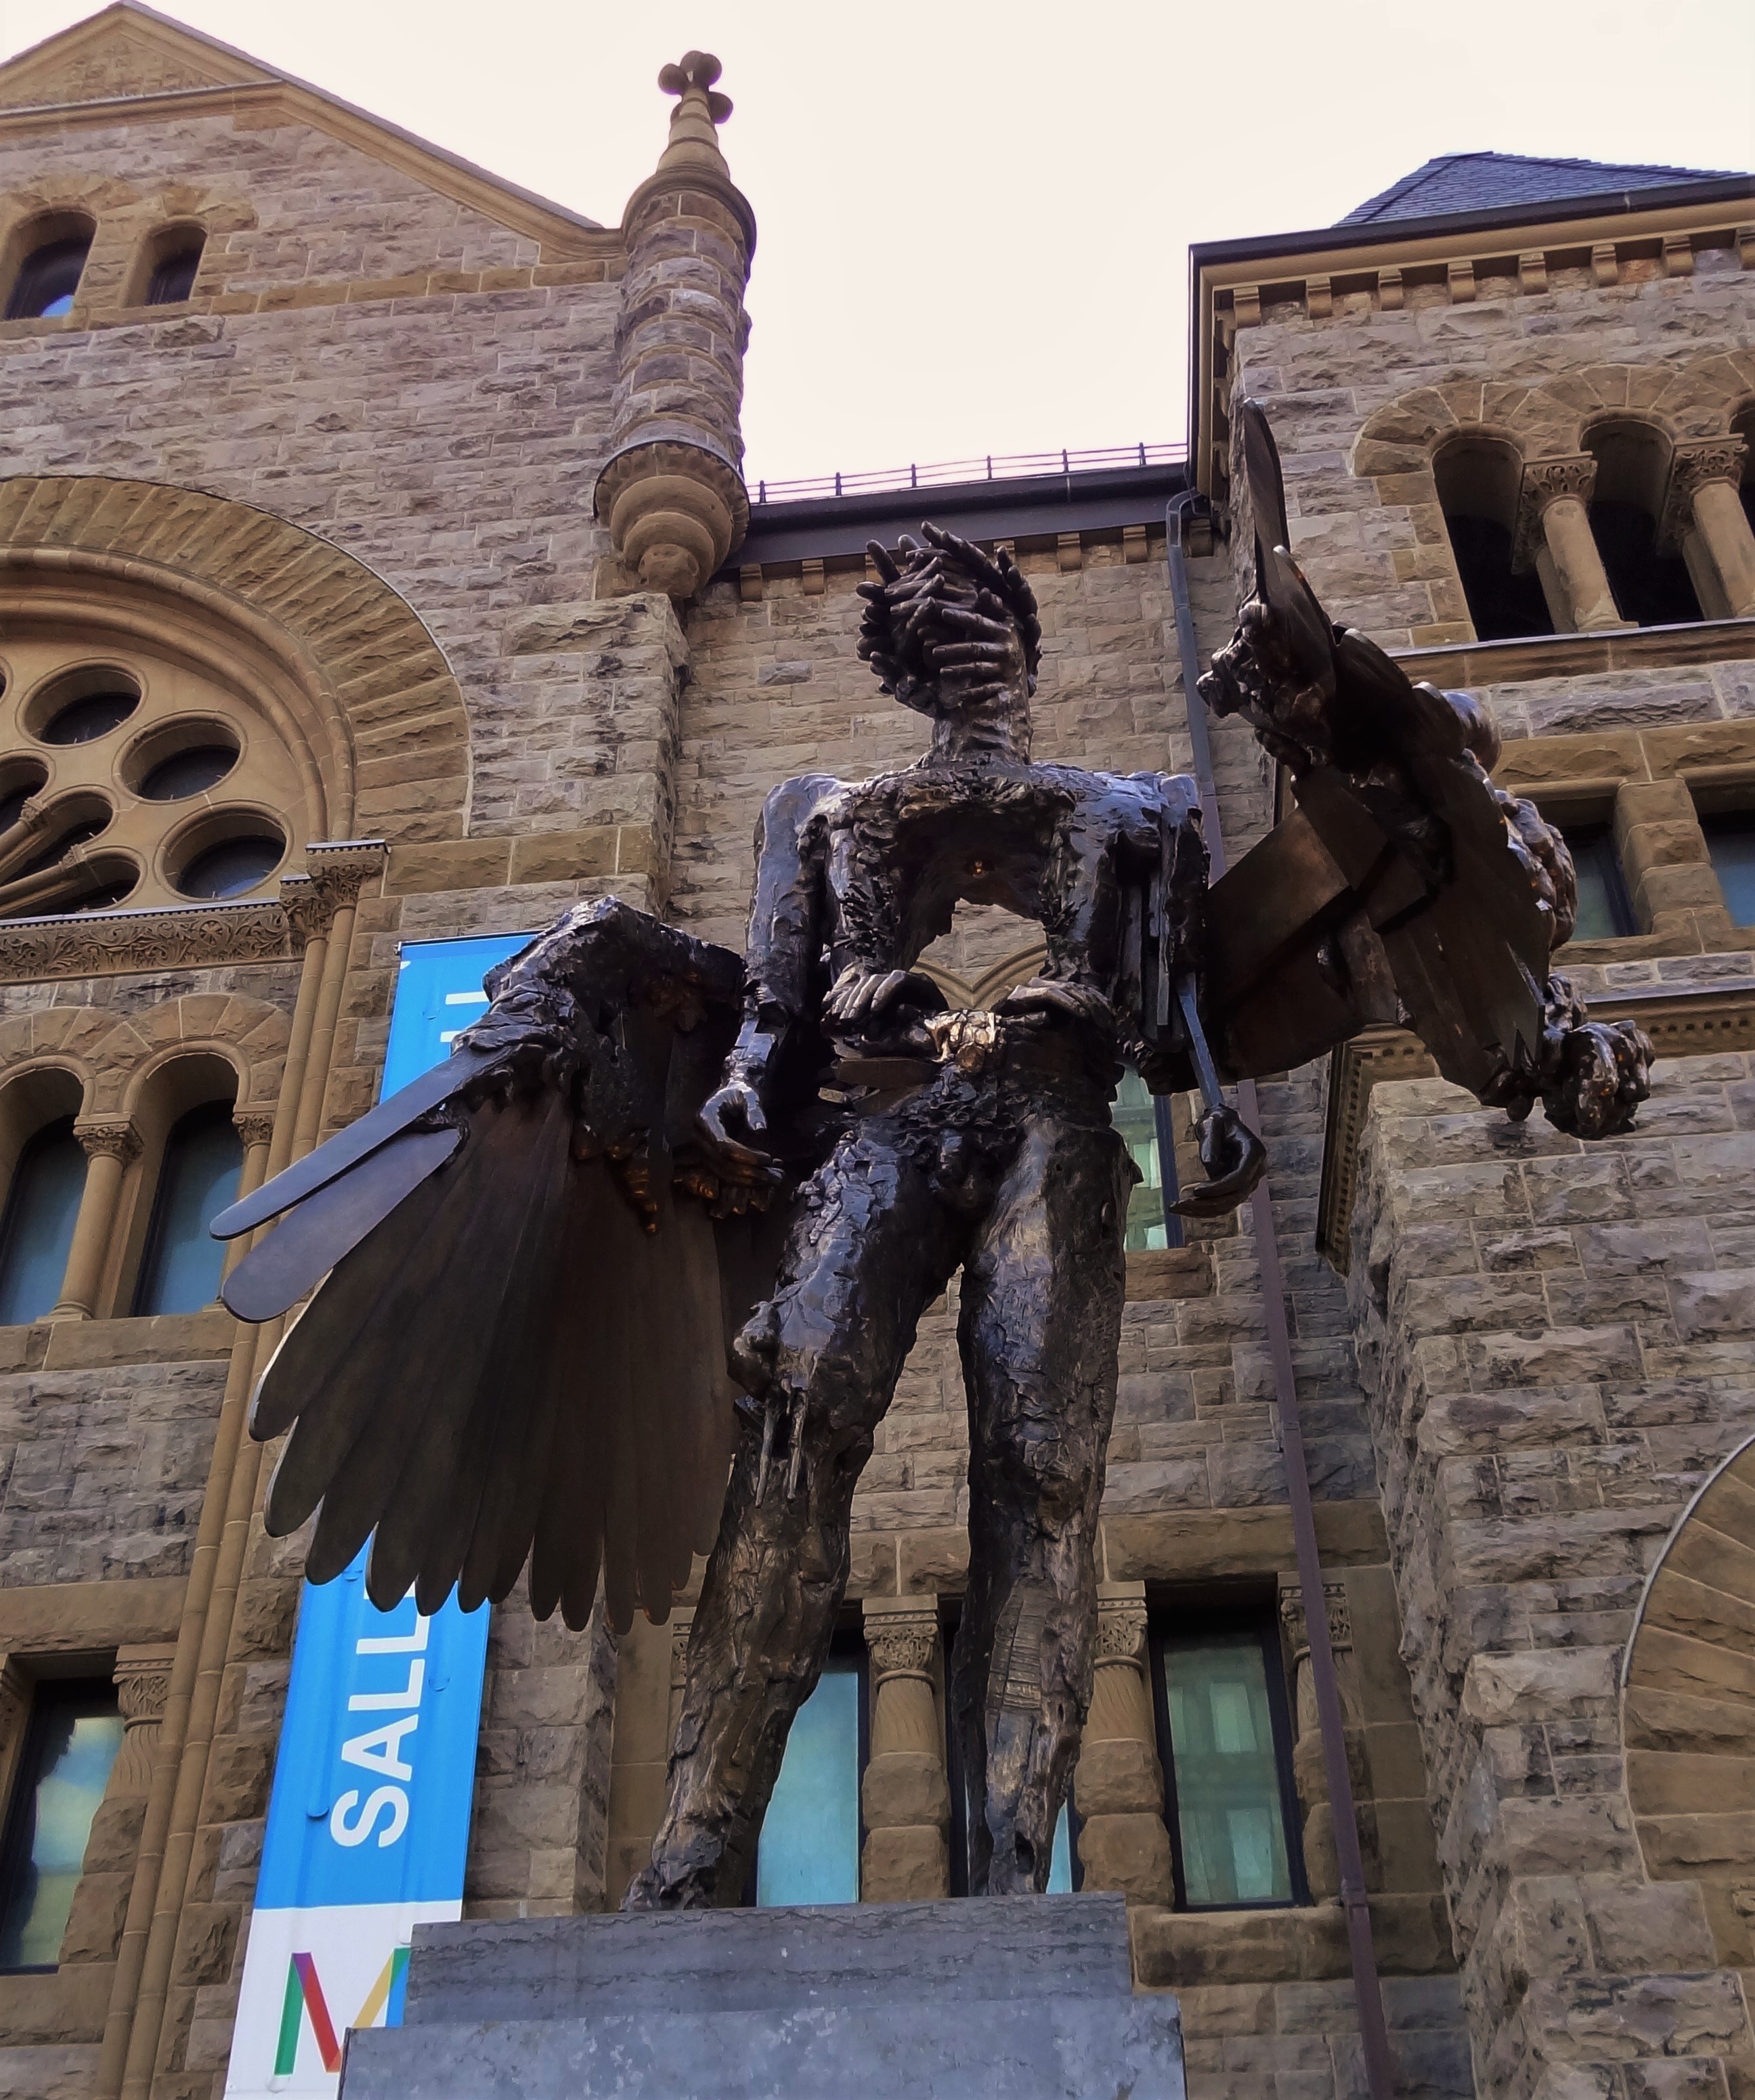
monument, statue, museum, tourism, gargoyle, sculpture, art, temple, canada, wings, bronze, quebec, montreal, middle ages, fine arts, the eye, ancient history, david altmejd